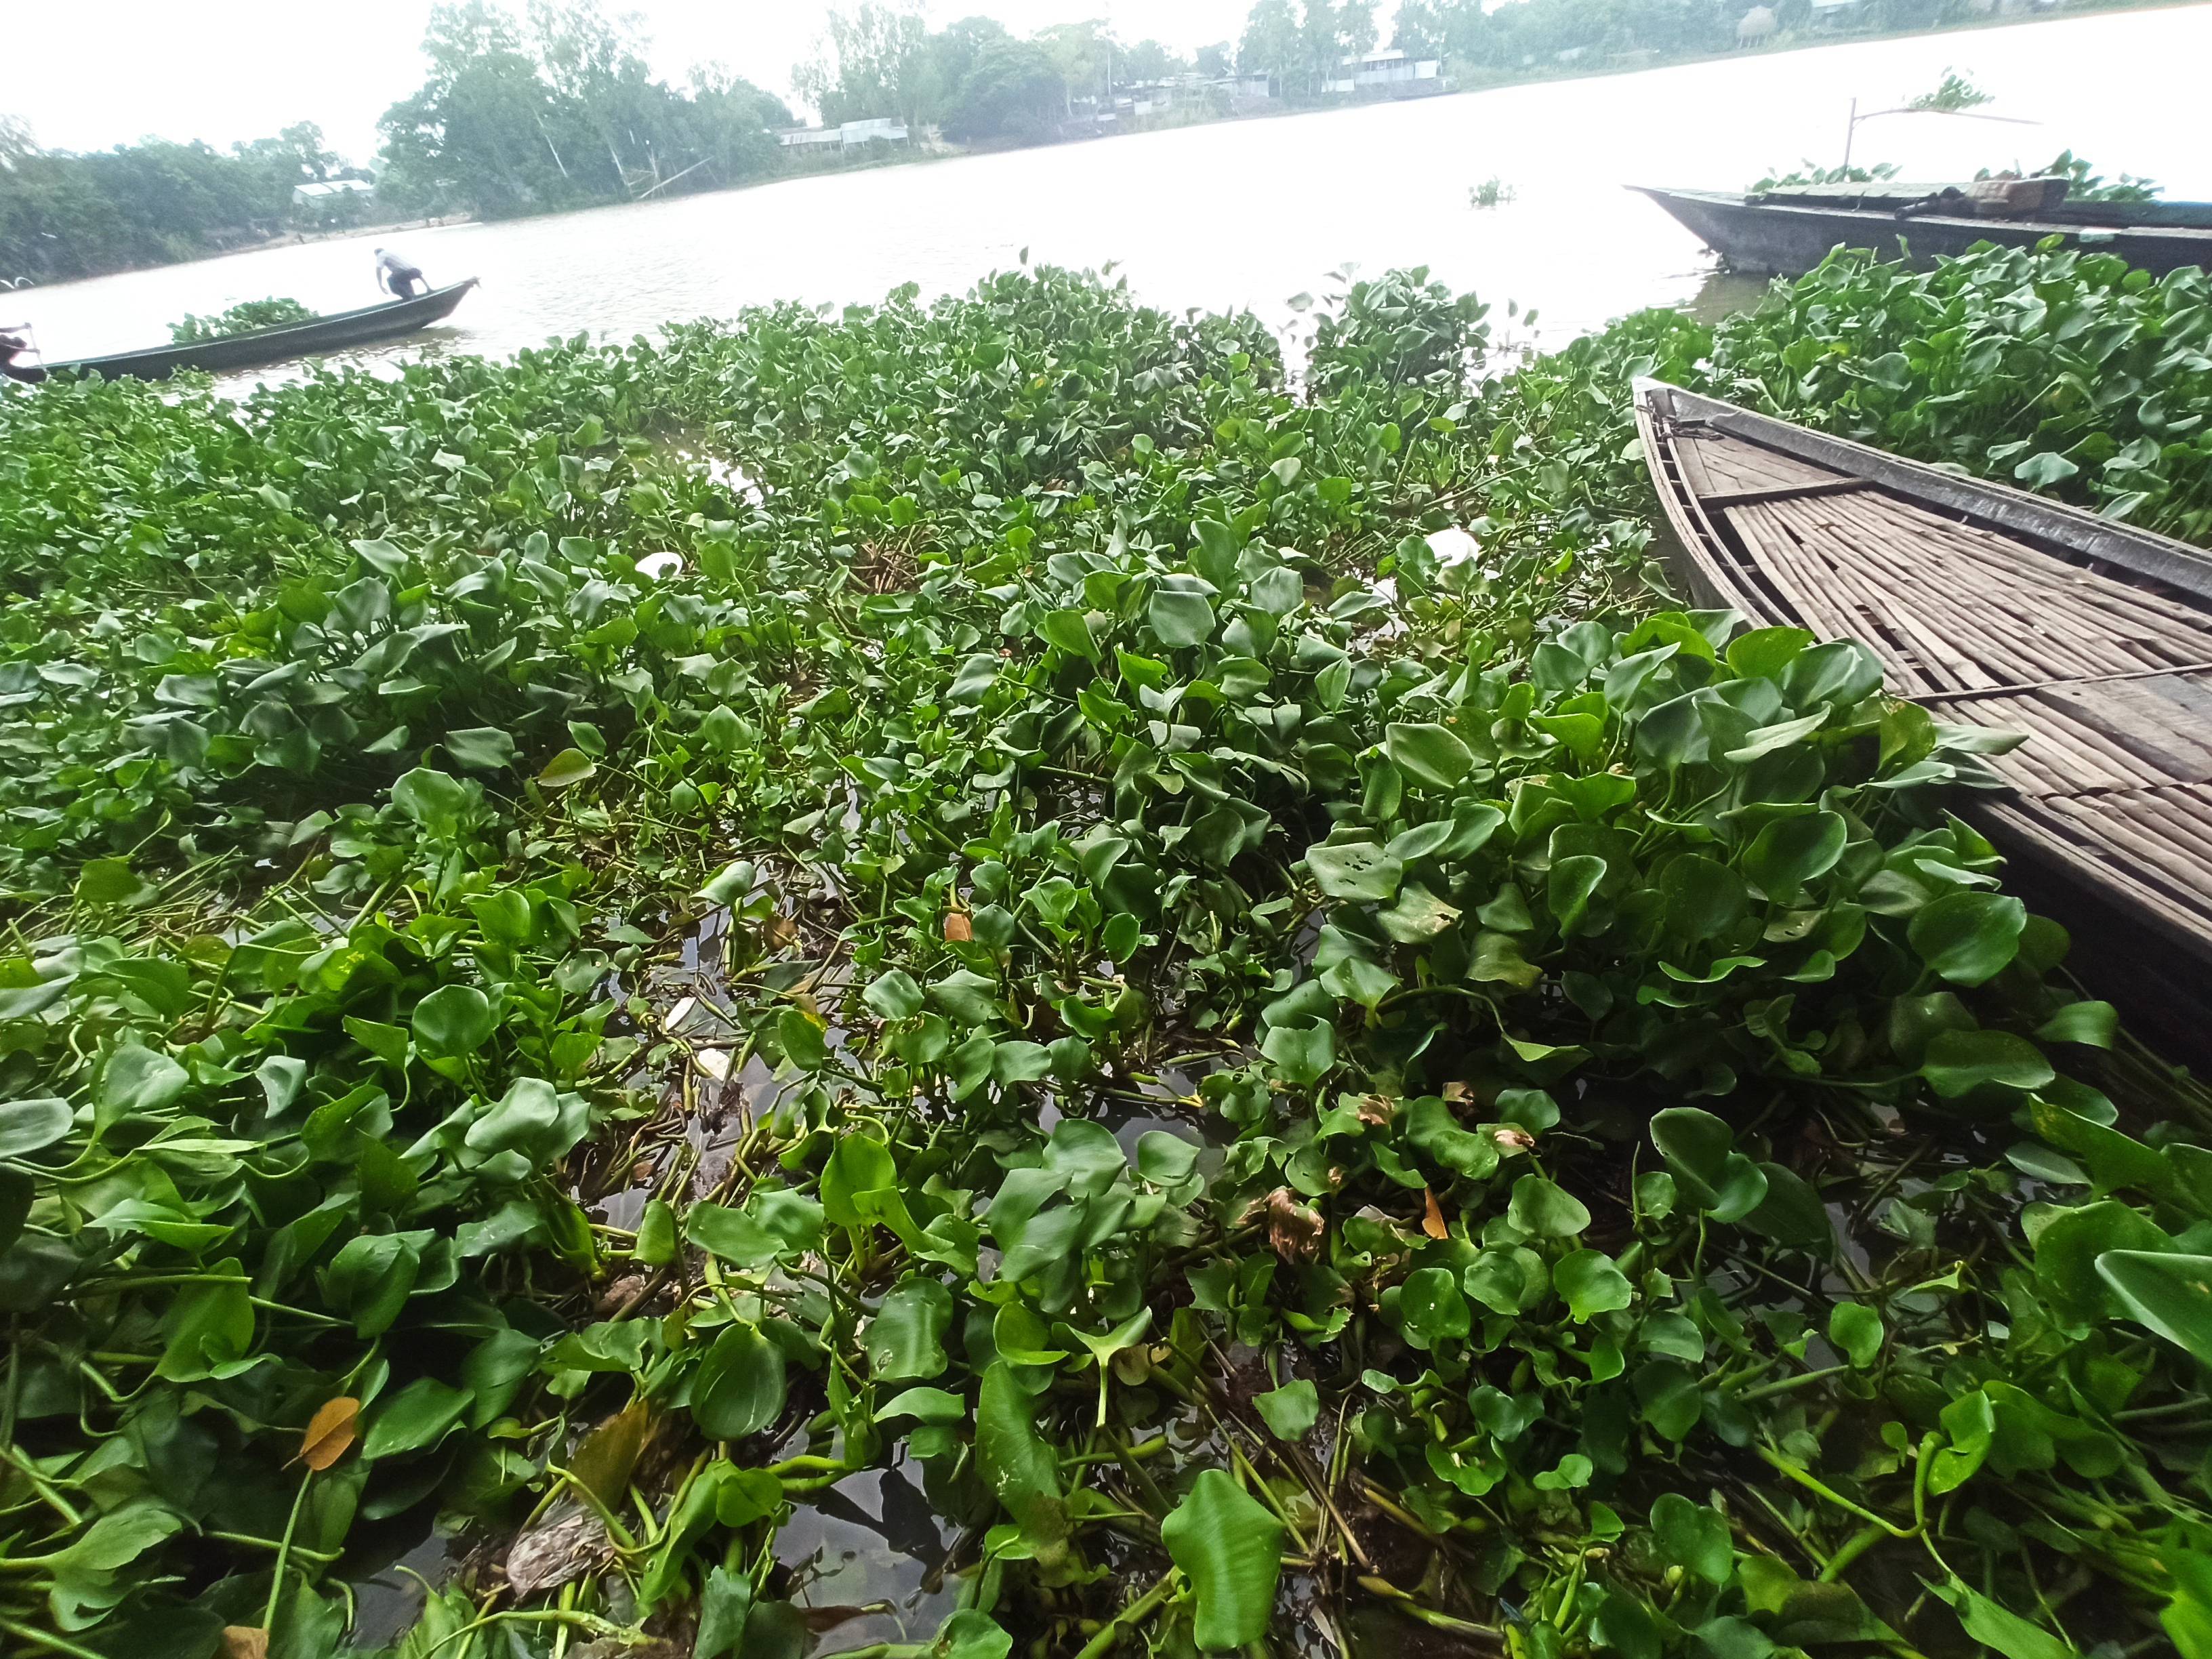
Species: Common Water Hyacinth (Eichornia crassipes)